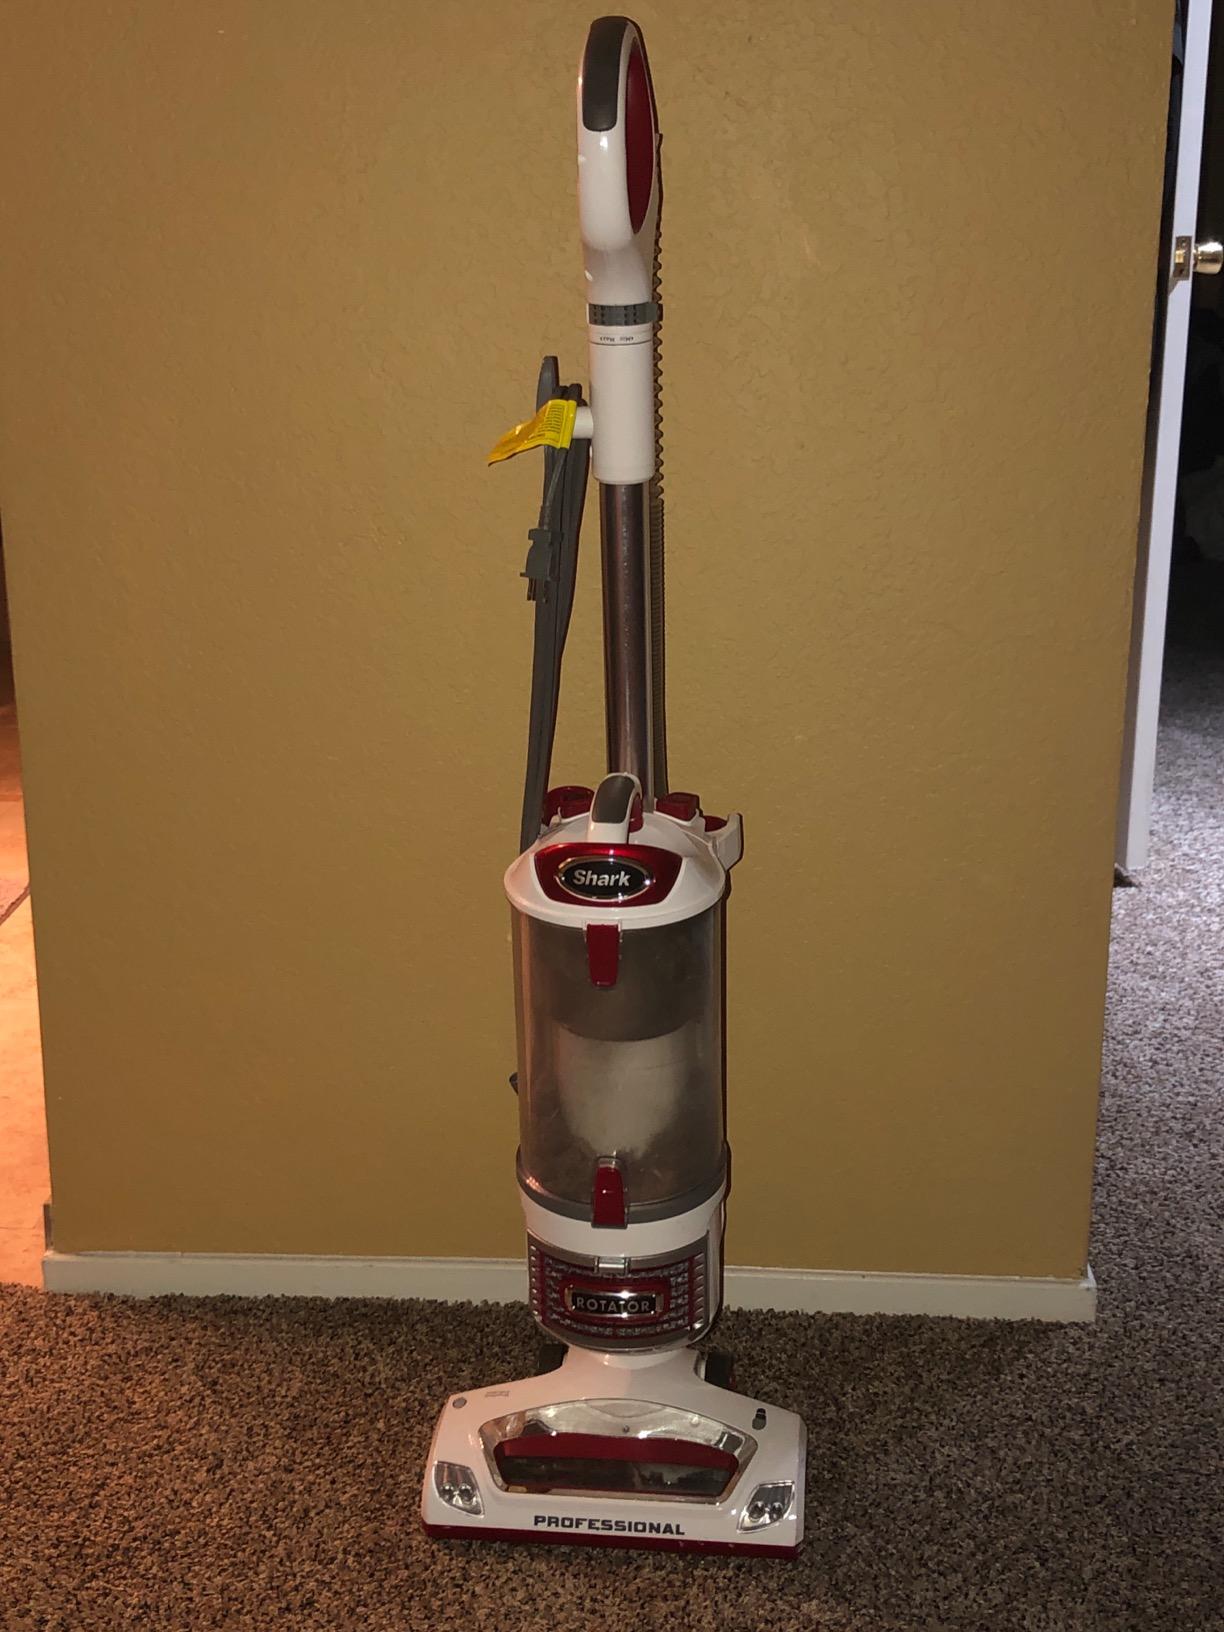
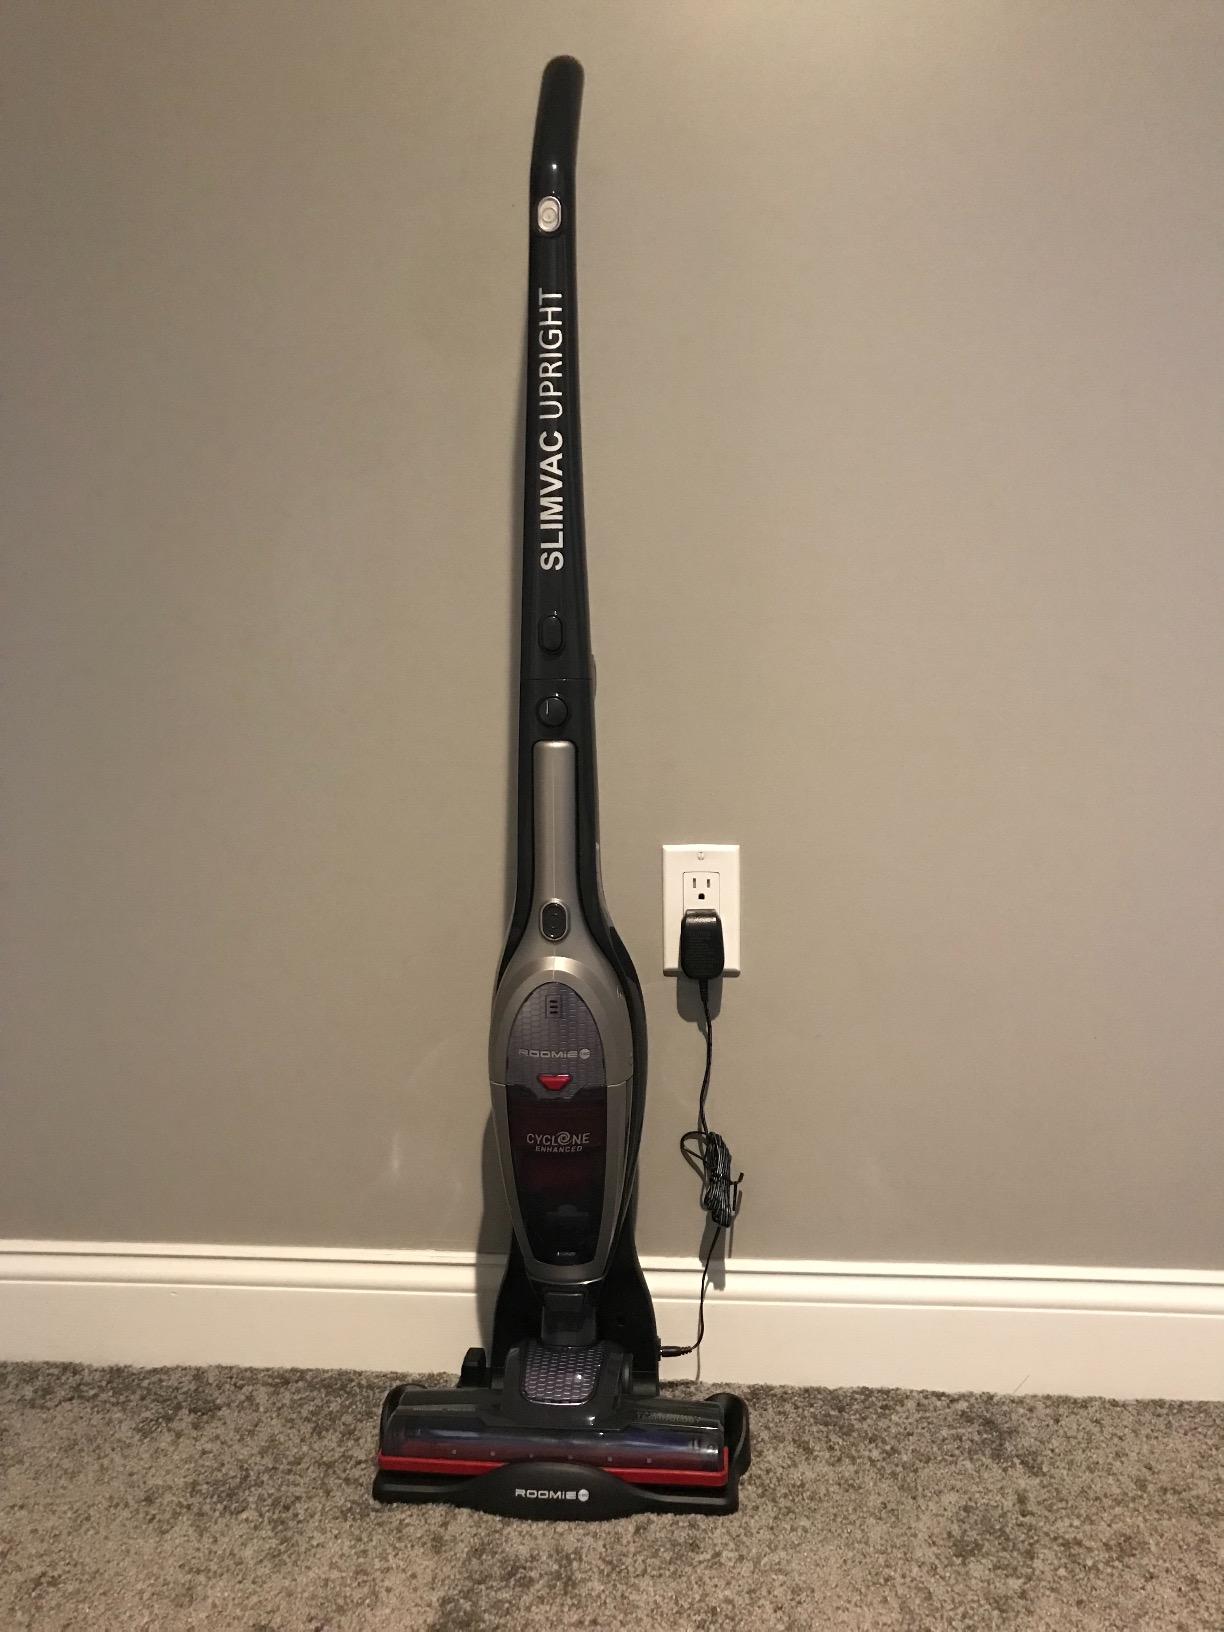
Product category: items_vacuum
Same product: no